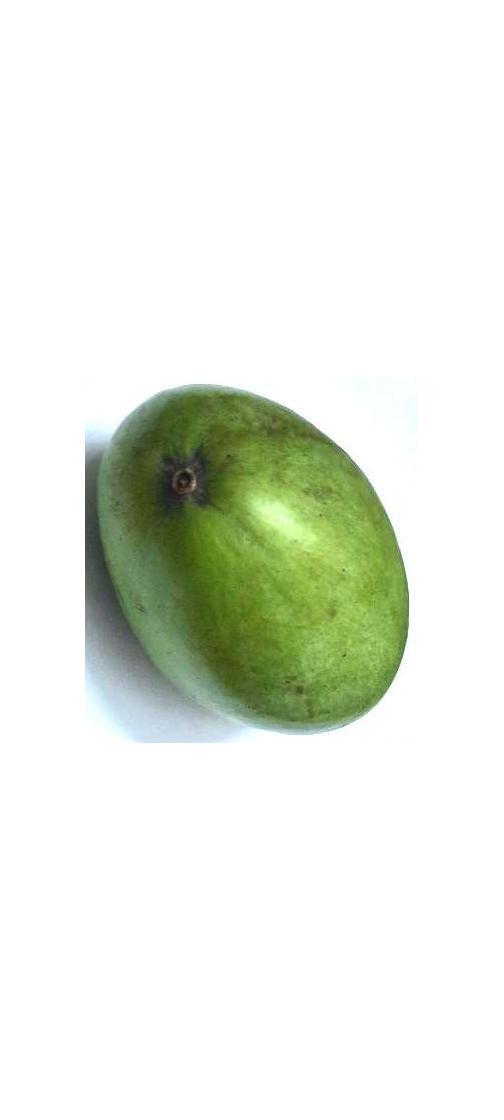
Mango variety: Rupali